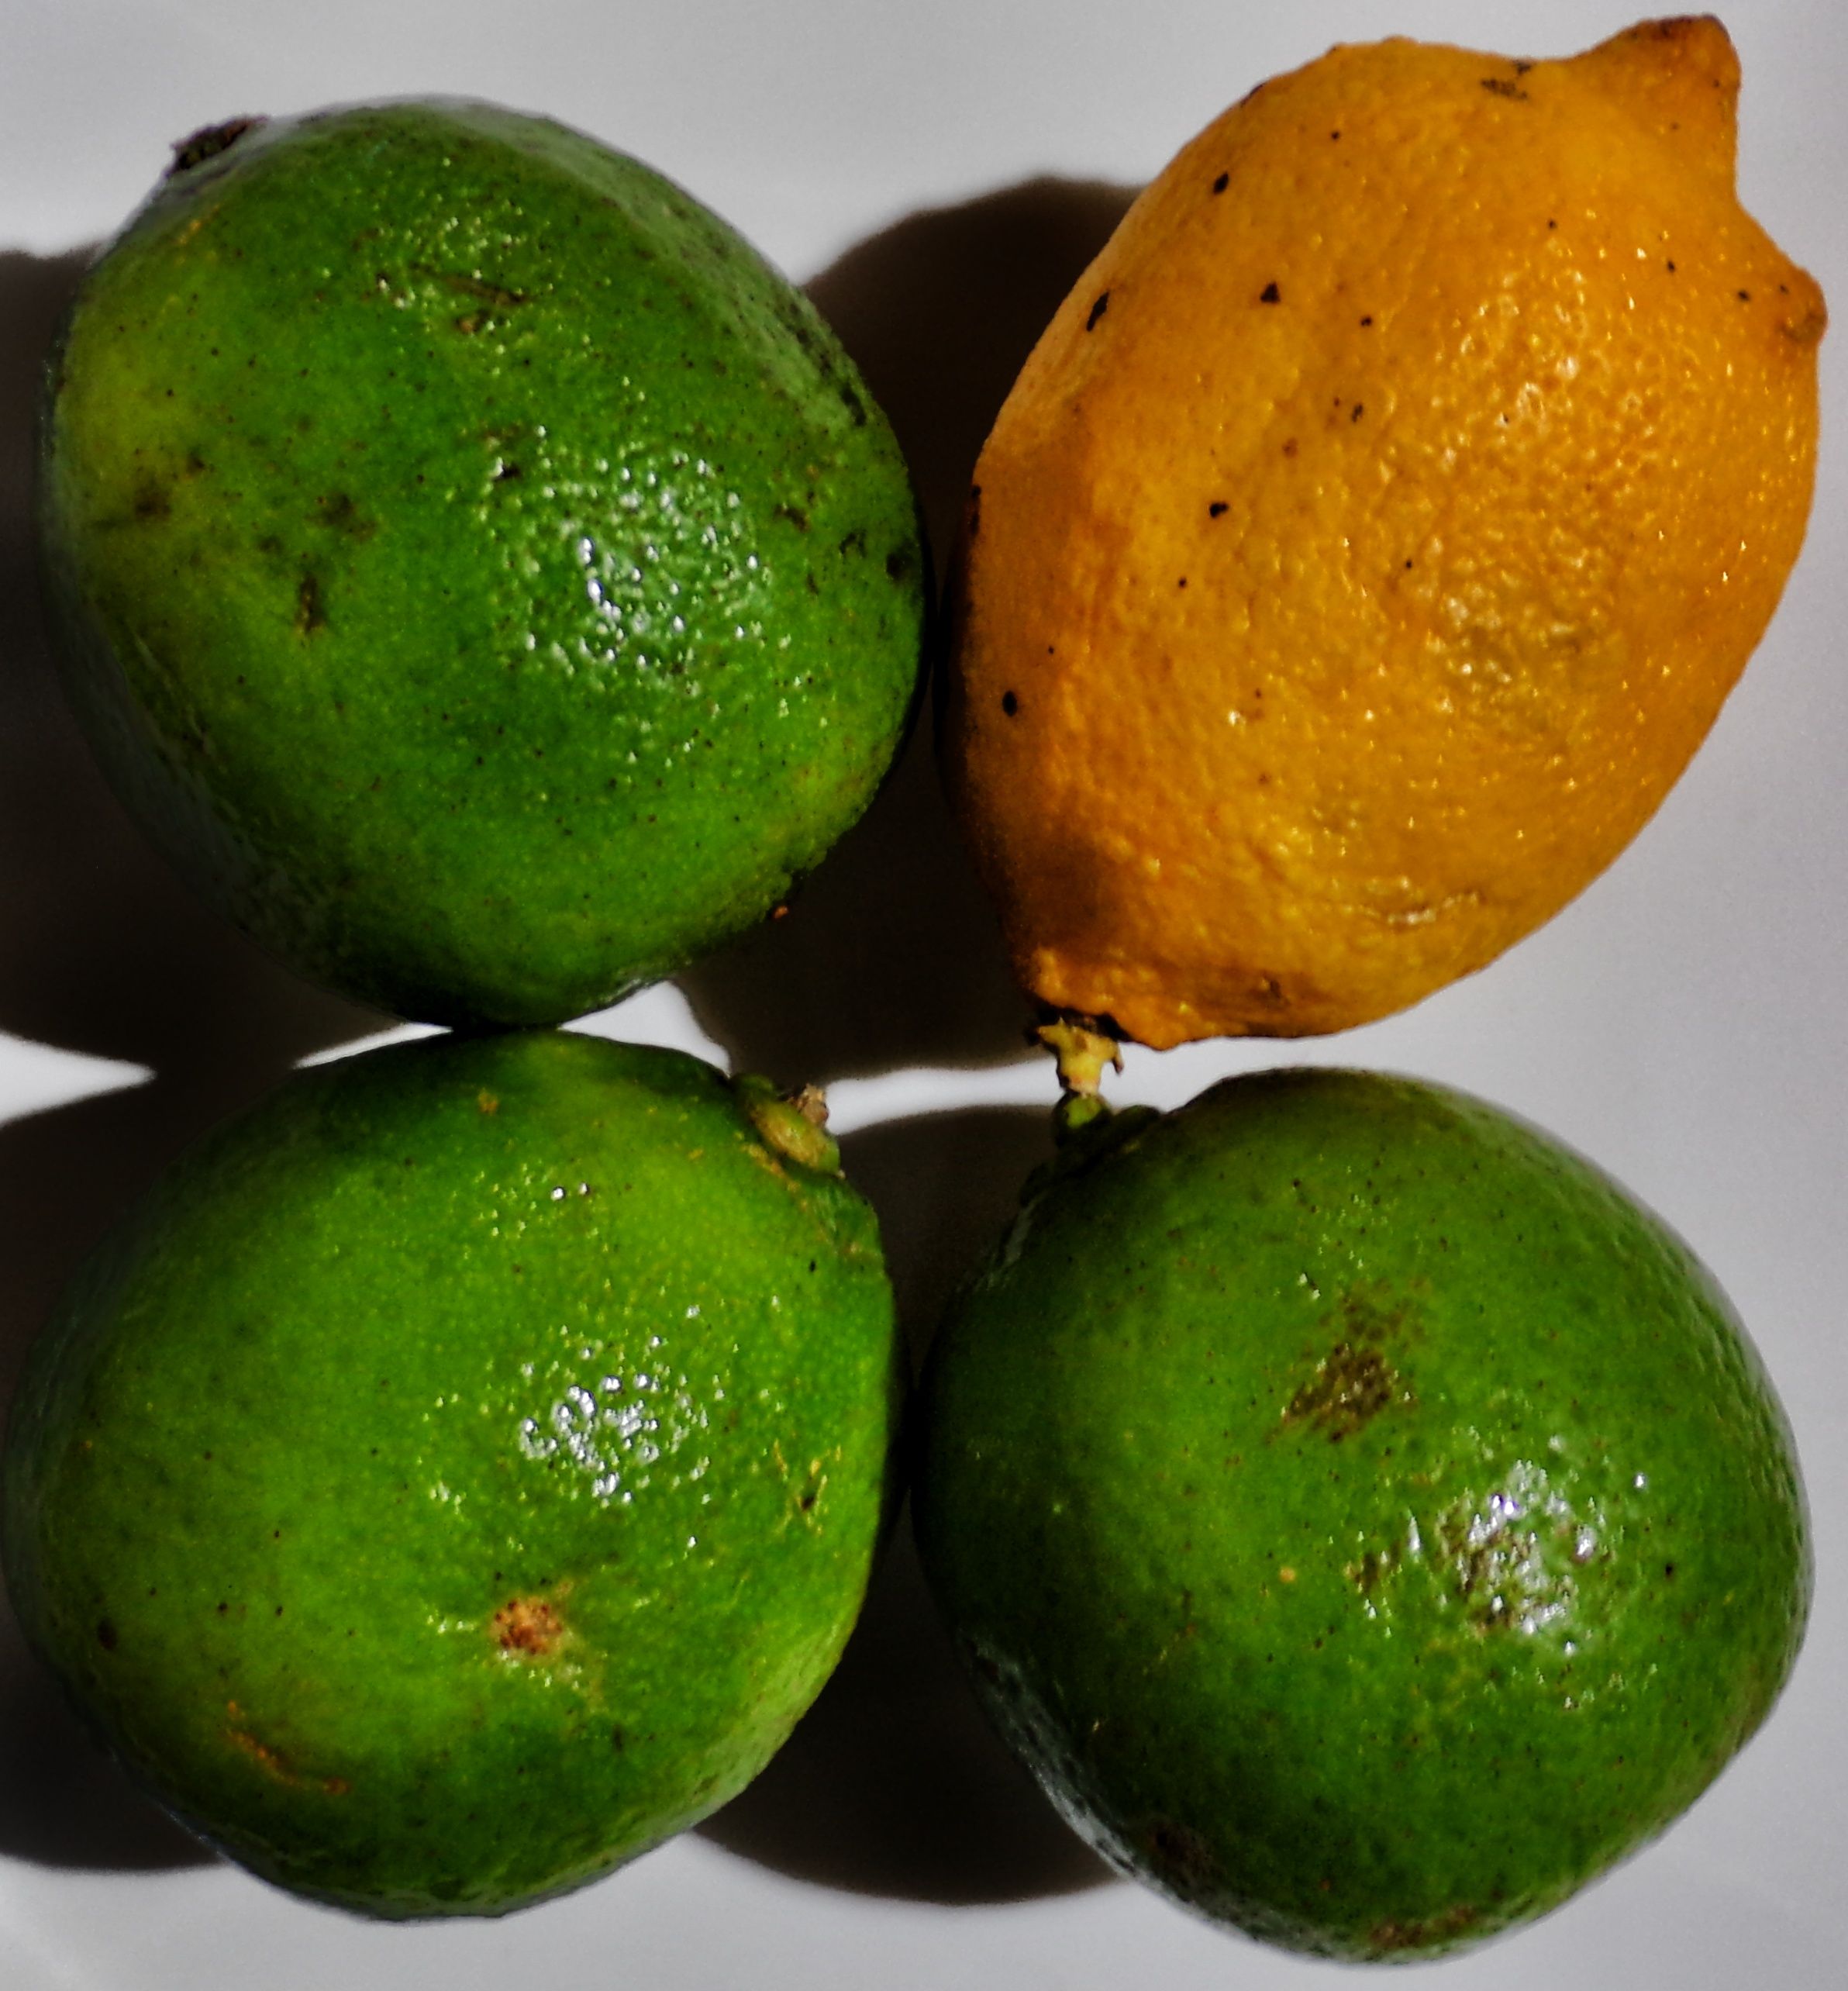
Four citrus fruits
The picture features four citrus fruits, three green and one yellow. They are arranged in square formation against a white background.
Captured from an elevated angle in indoor lighting, this photograph shows four citrus fruits. The contrast of green and yellow is further highlighted by the white background. The texture of the fruits give a natural mood of freshness.
Labels: Citrus Fruit, Food, Fruit, Plant, Produce, Lime, Lemon, Orange, Pear, Background
Camera: JK Imaging, Ltd. KODAK PIXPRO AZ421
Aperture: F3.4
Exposure: 0.4 sec
ISO: 100
Focal length: 5.8 mm